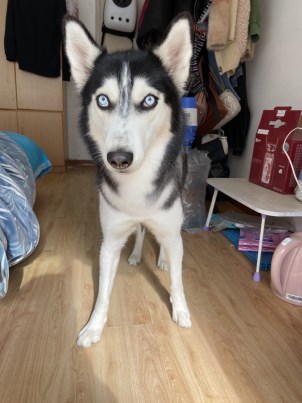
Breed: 1160-n000003-Siberian_husky